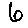
Label: 6